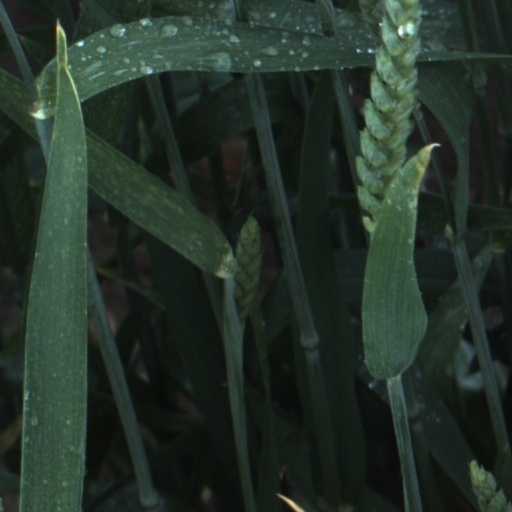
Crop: wheat